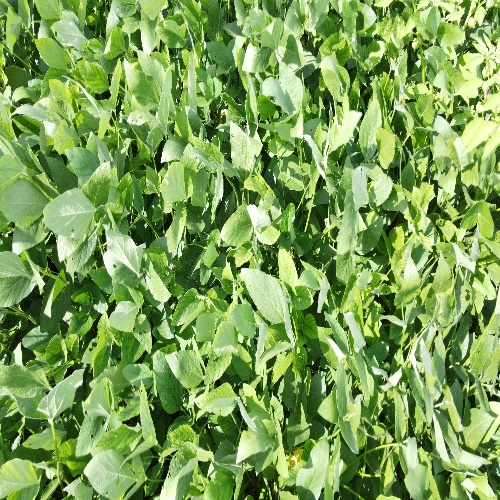
Label: Caterpillar